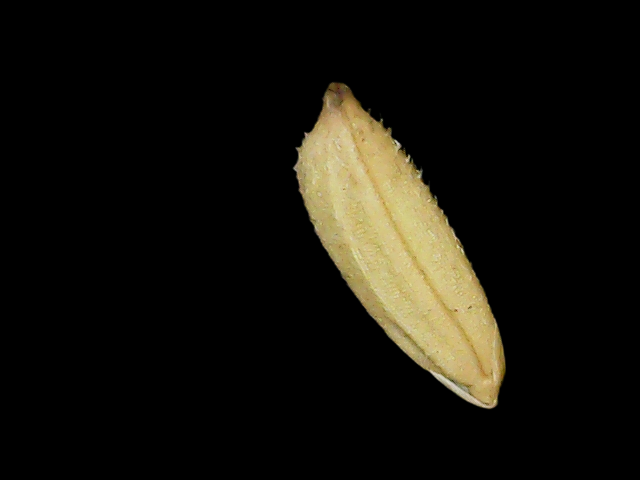
Rice variety: Binadhan23